Steppe eagle

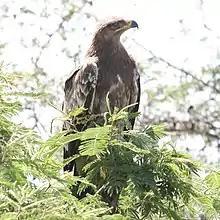
A young steppe eagle seen in Tanzania.

The steppe eagle appears broadly in many nations between their central Eurasian breeding areas and their generally tropical Indo and African wintering grounds. As a matter of fact, the largest concentrations of the species tend to occur at times of passage. The steppe eagle can also vagrate not infrequently far away from traditional migration sites, and has turned up in many areas from western Europe to as far east as Japan. Vagrant steppe eagles have been recorded in at least the following nations or regions: at least 6 nations in west Africa Morocco, Tunisia, the Netherlands, Finland (at least 50 times) as well as Spain and France, the Czech Republic, Bulgaria and Romania (in both of which they once bred but were extirpated), Greece Mordovia, Yakutia, the Korean Peninsula and probably down to Borneo in Asia. Migration sites include both mountainous ridges and the larger seas along their routes. Steppe eagles predominantly use two main migration routes: one radiates across the Middle East and Arabia, with many birds stopping to winter, but many too migrate around the Red Sea to winter in Africa while the other main migration path frequently involves farther eastern breeding eagles moving along many ridges and prominent flyways before radiated across a broad path through the Himalayas, in order to reach the south Asian and other Asian wintering sites. Less known or less frequently migration paths before these well-known routes of passage may lead steppe eagles around the Black Sea in the west and, much more frequently, around the Caspian Sea farther east. Nations known to be visited by steppe eagles almost exclusively in migratory passage include Egypt, most but not all of Syria, Turkmenistan and Afghanistan and much of east China from Tuquan County to about Xiamen. Points of migration bottleneck, where large numbers of steppe eagles are frequently recorded, are known in areas including Israel, especially around Eilat, Suez (in Egypt), Bab-el-Mandeb (in Yemen), some parts of the nation of Georgia and, in the Himalayan region, especially within Nepal but also sometimes en masse in Pakistan and northern India. Migration sites of minor significance are less known but include Alborz.